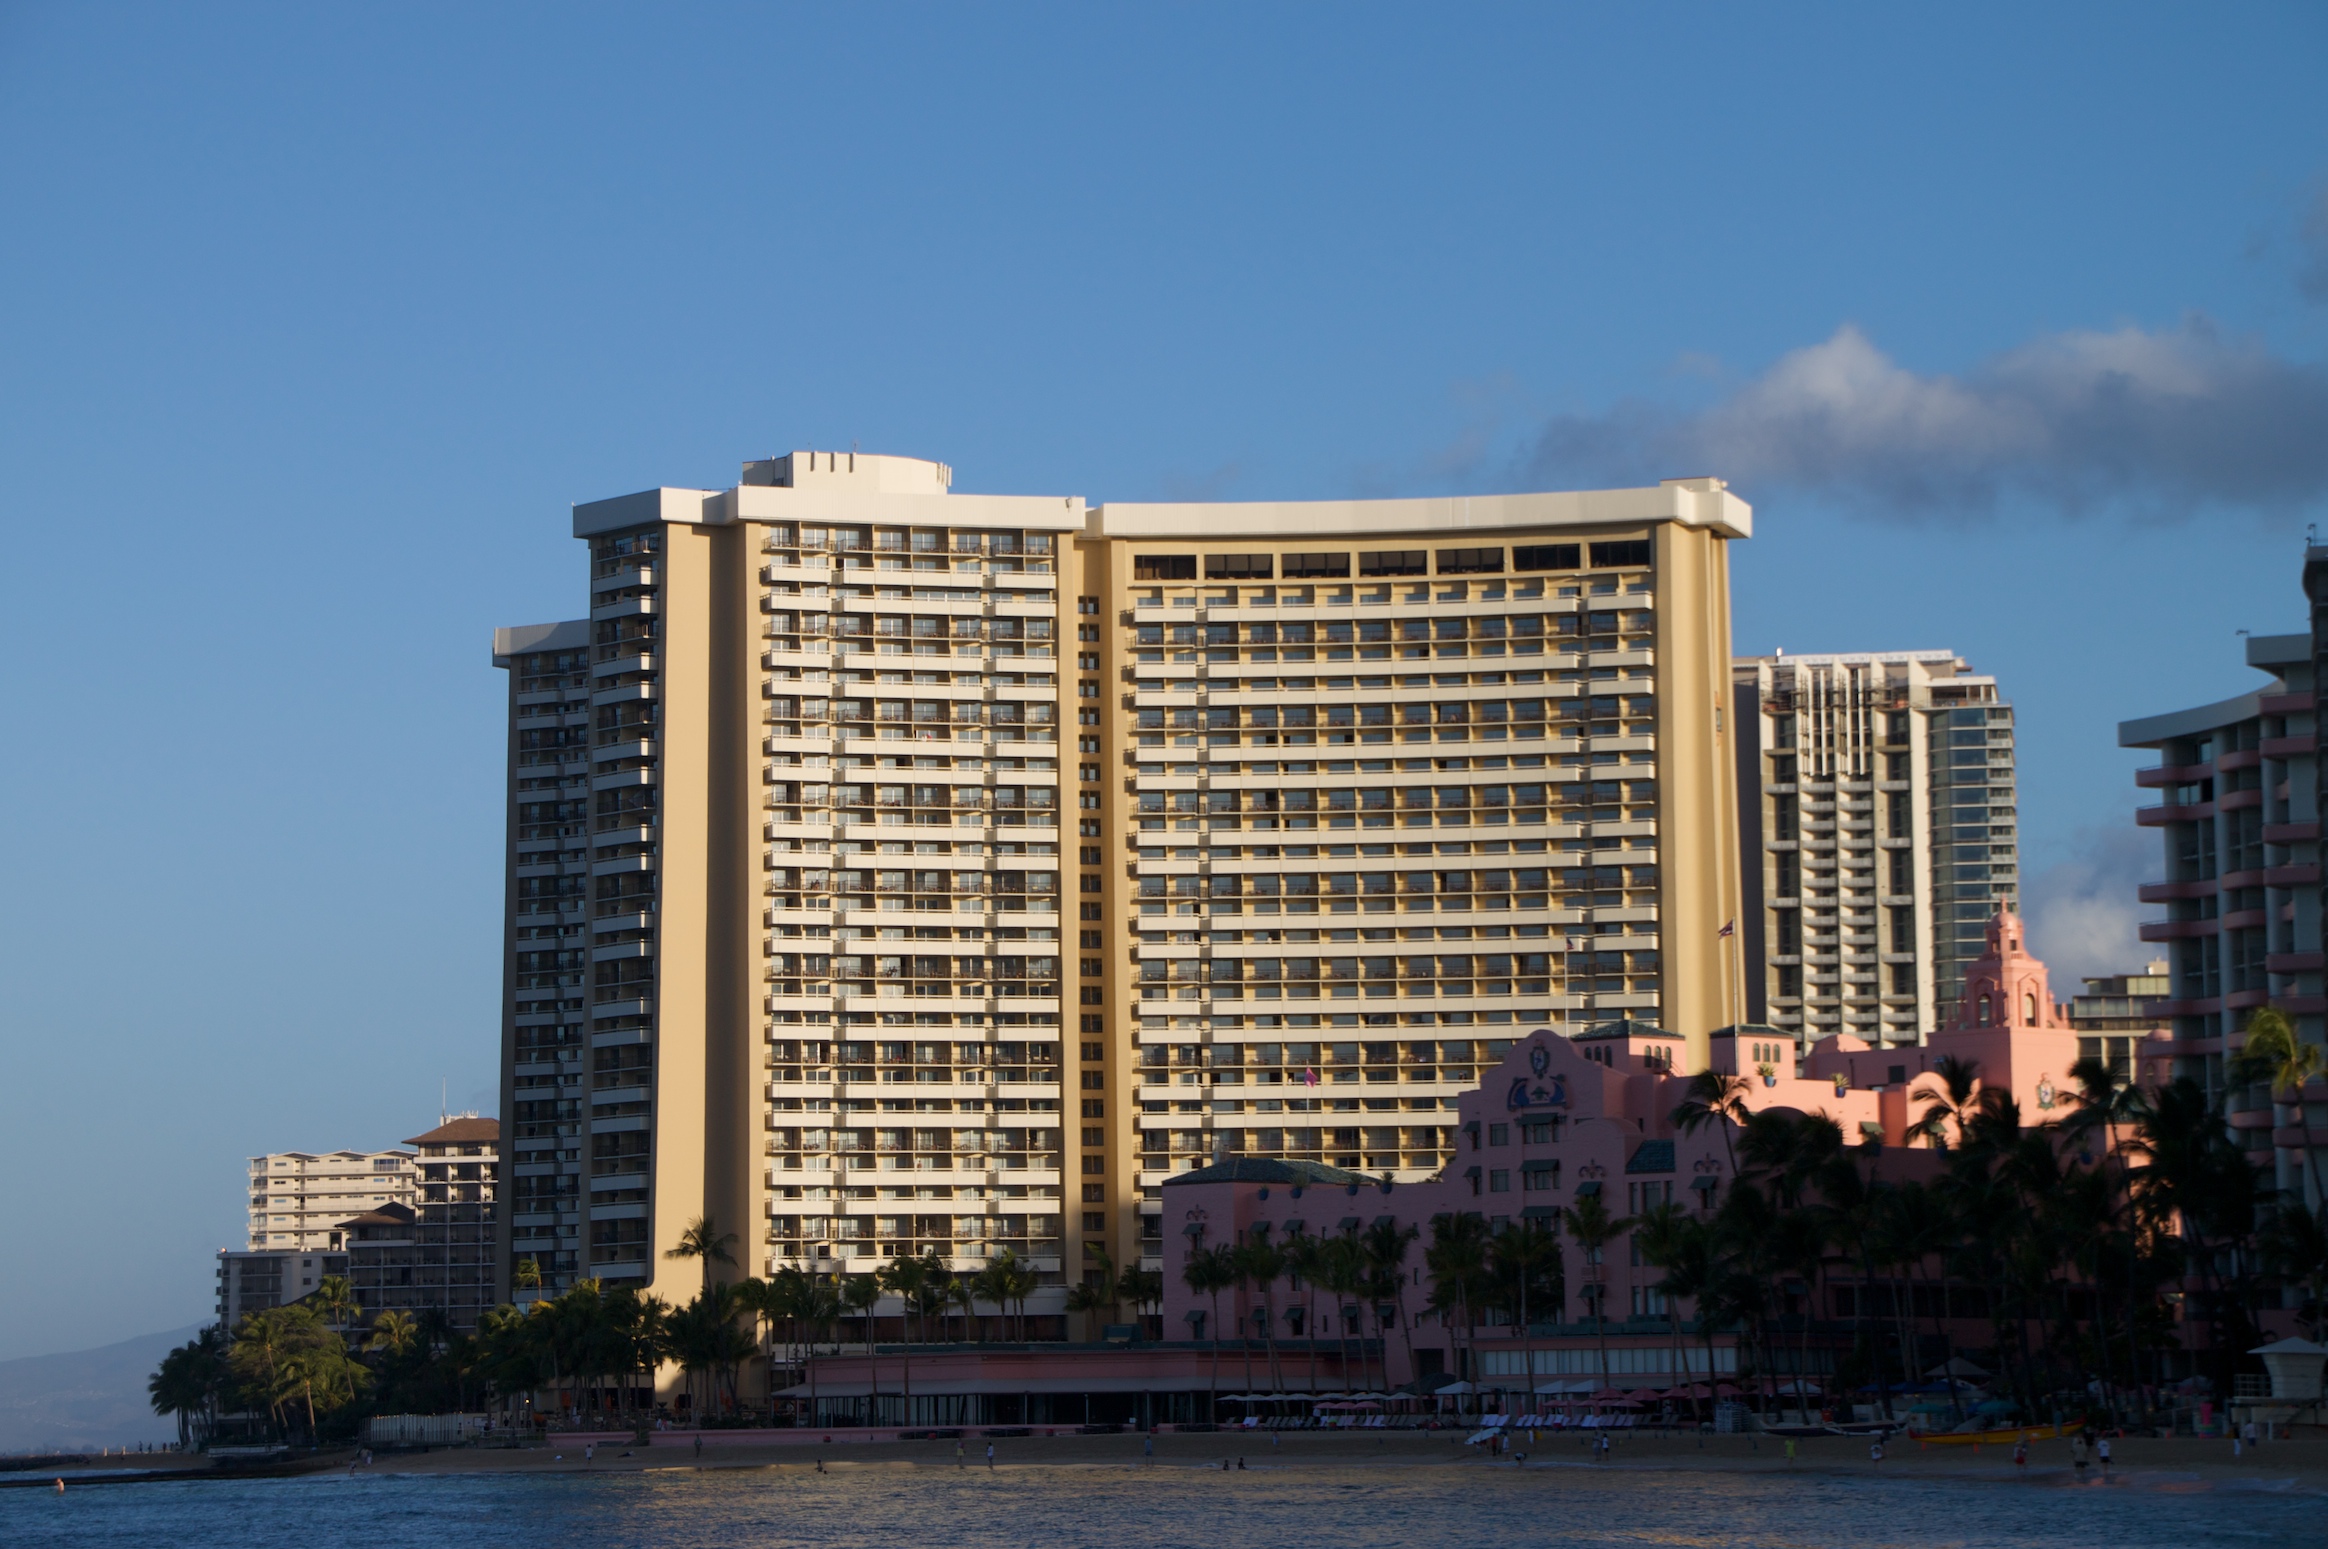
architecture, skyline, city, skyscraper, cityscape, downtown, landmark, facade, tower block, 18270mm, edmedia, metropolis, condominium, urban area, residential area, human settlement, metropolitan area